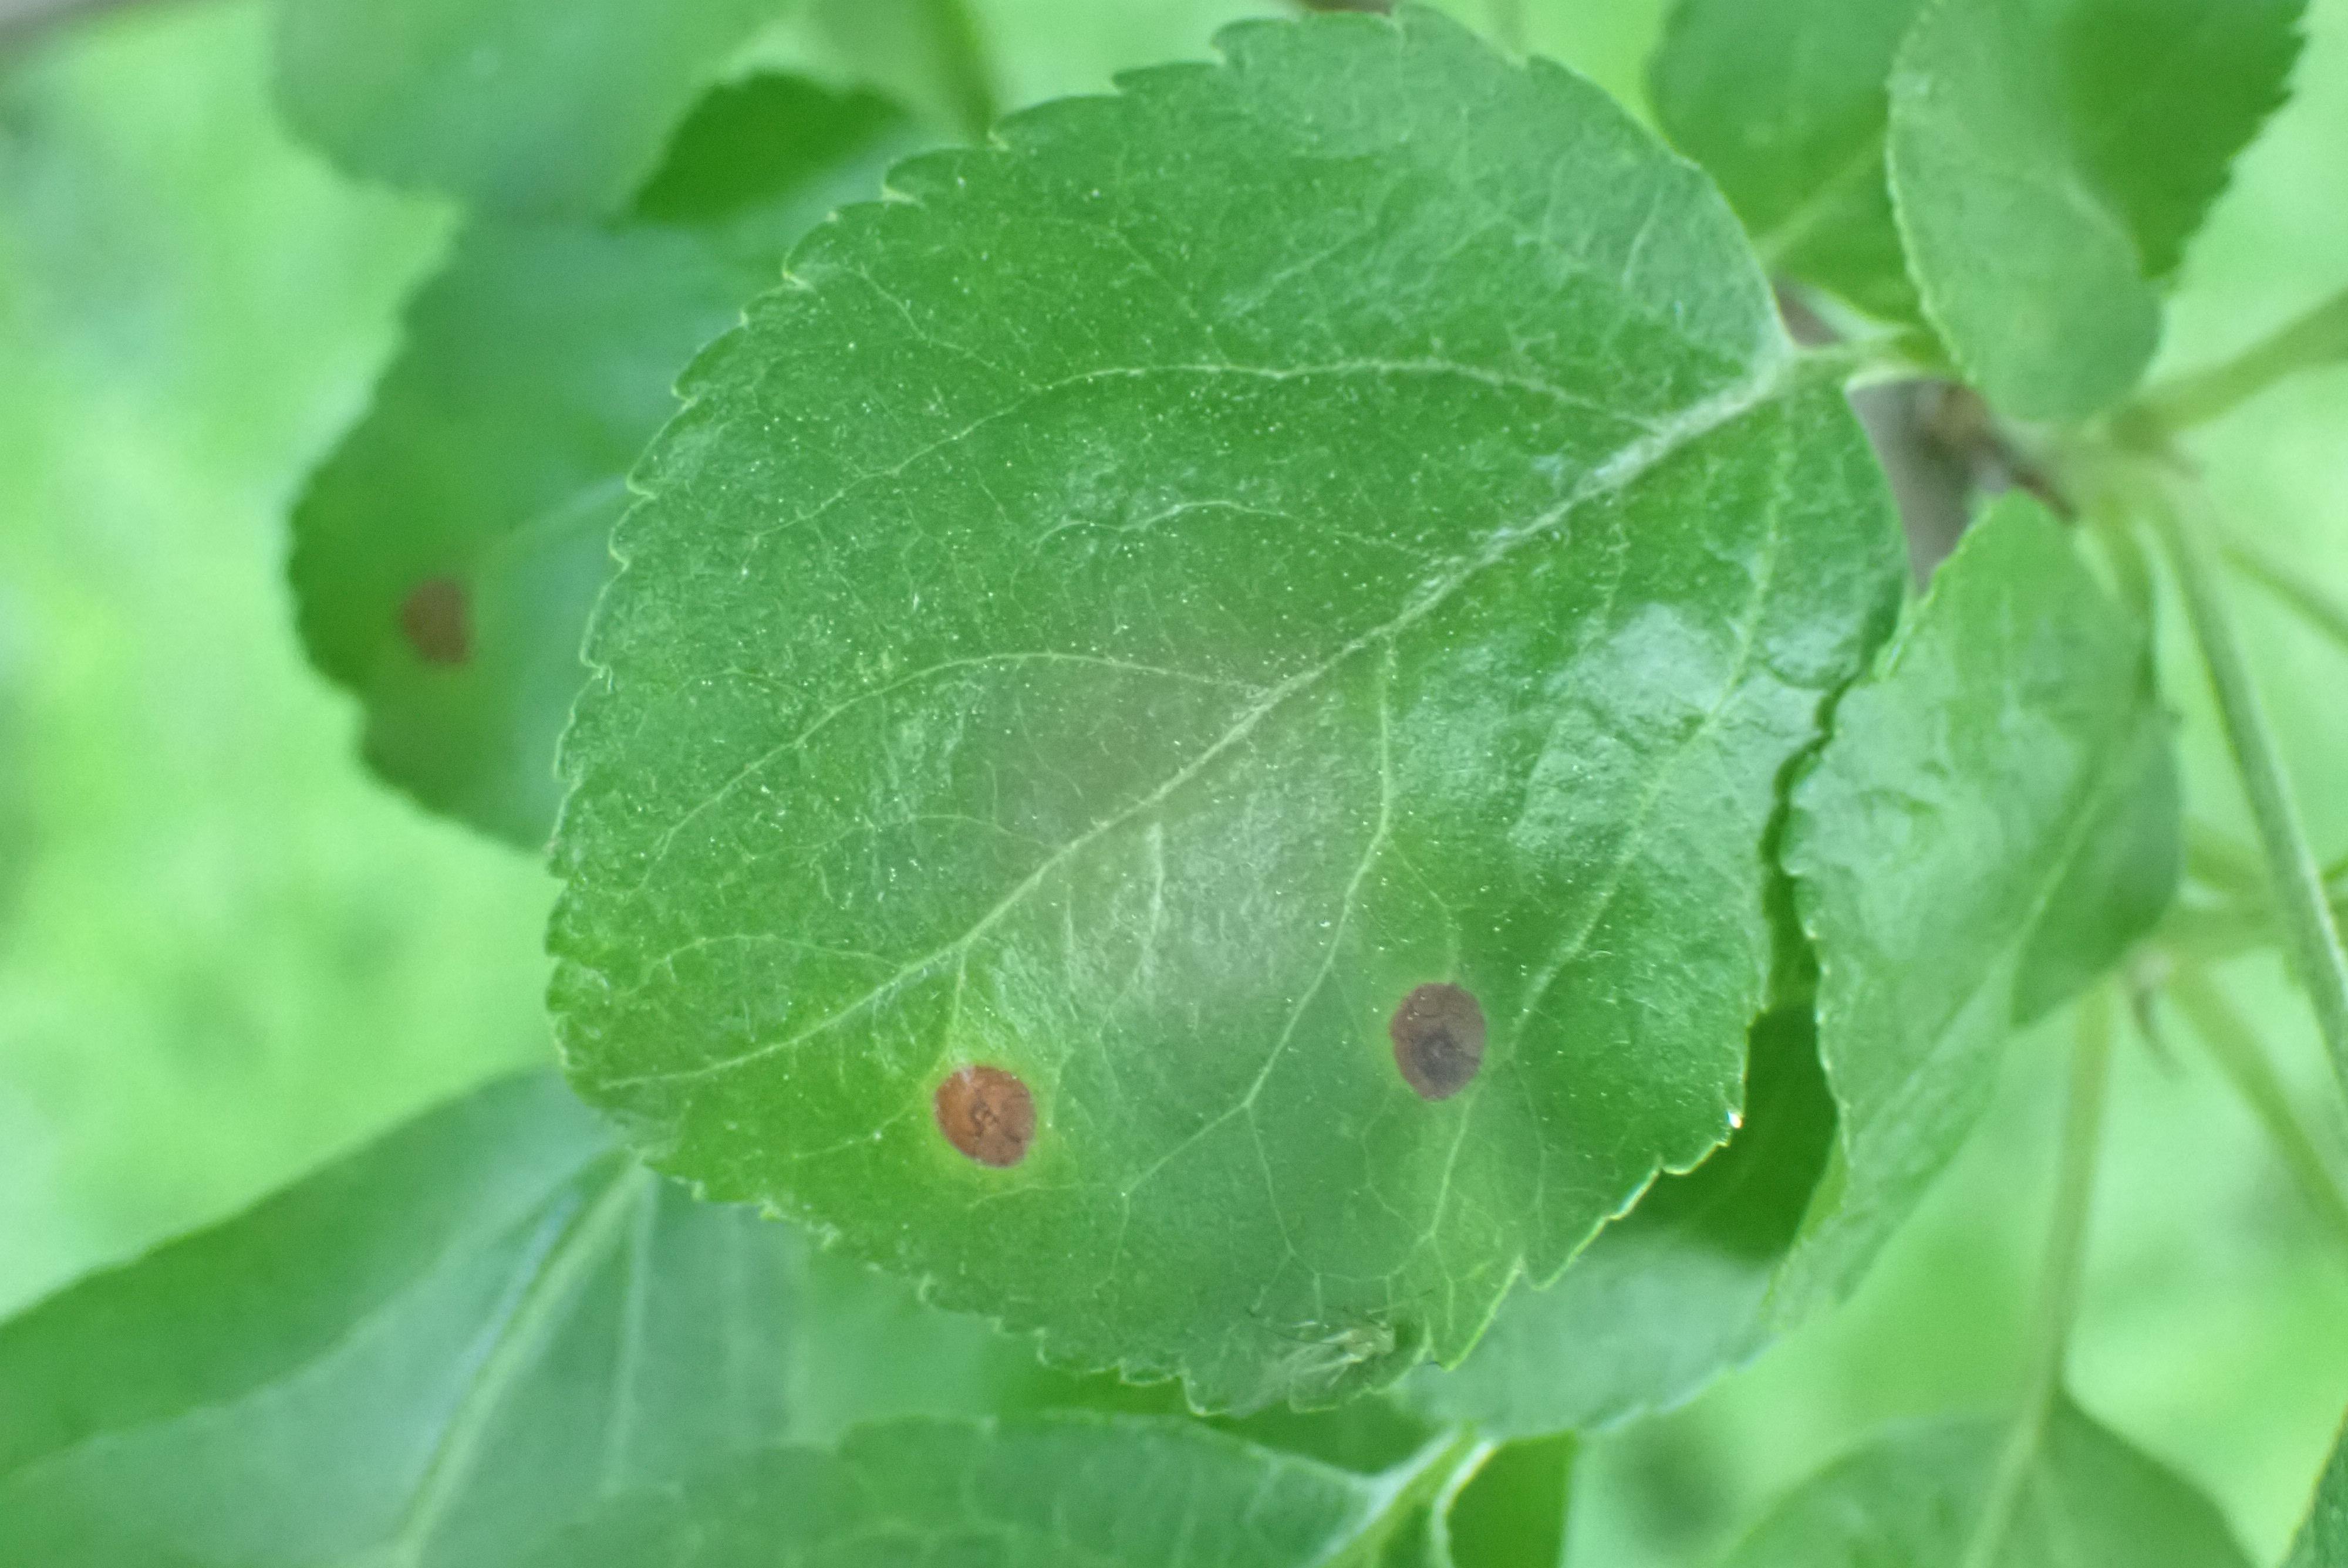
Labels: frog_eye_leaf_spot